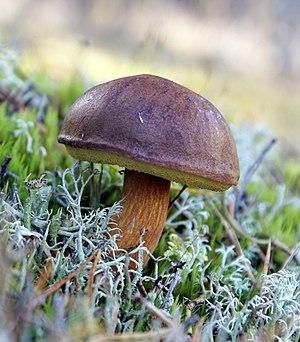
Un Bolet bai (Xerocomus badius). Parc Naturel de Wda, Cujavie-Poméranie, Pologne. Polski: Podgrzybek brunatny (Xerocomus badius) na terenie Wdeckiego Parku Krajobrazowego.